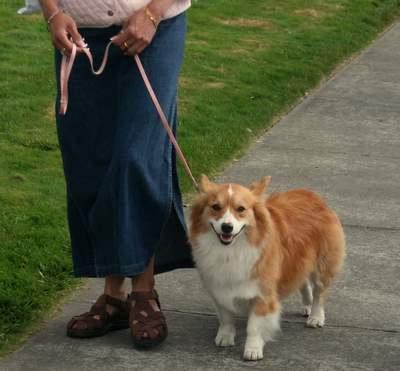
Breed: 205-n000029-Pembroke